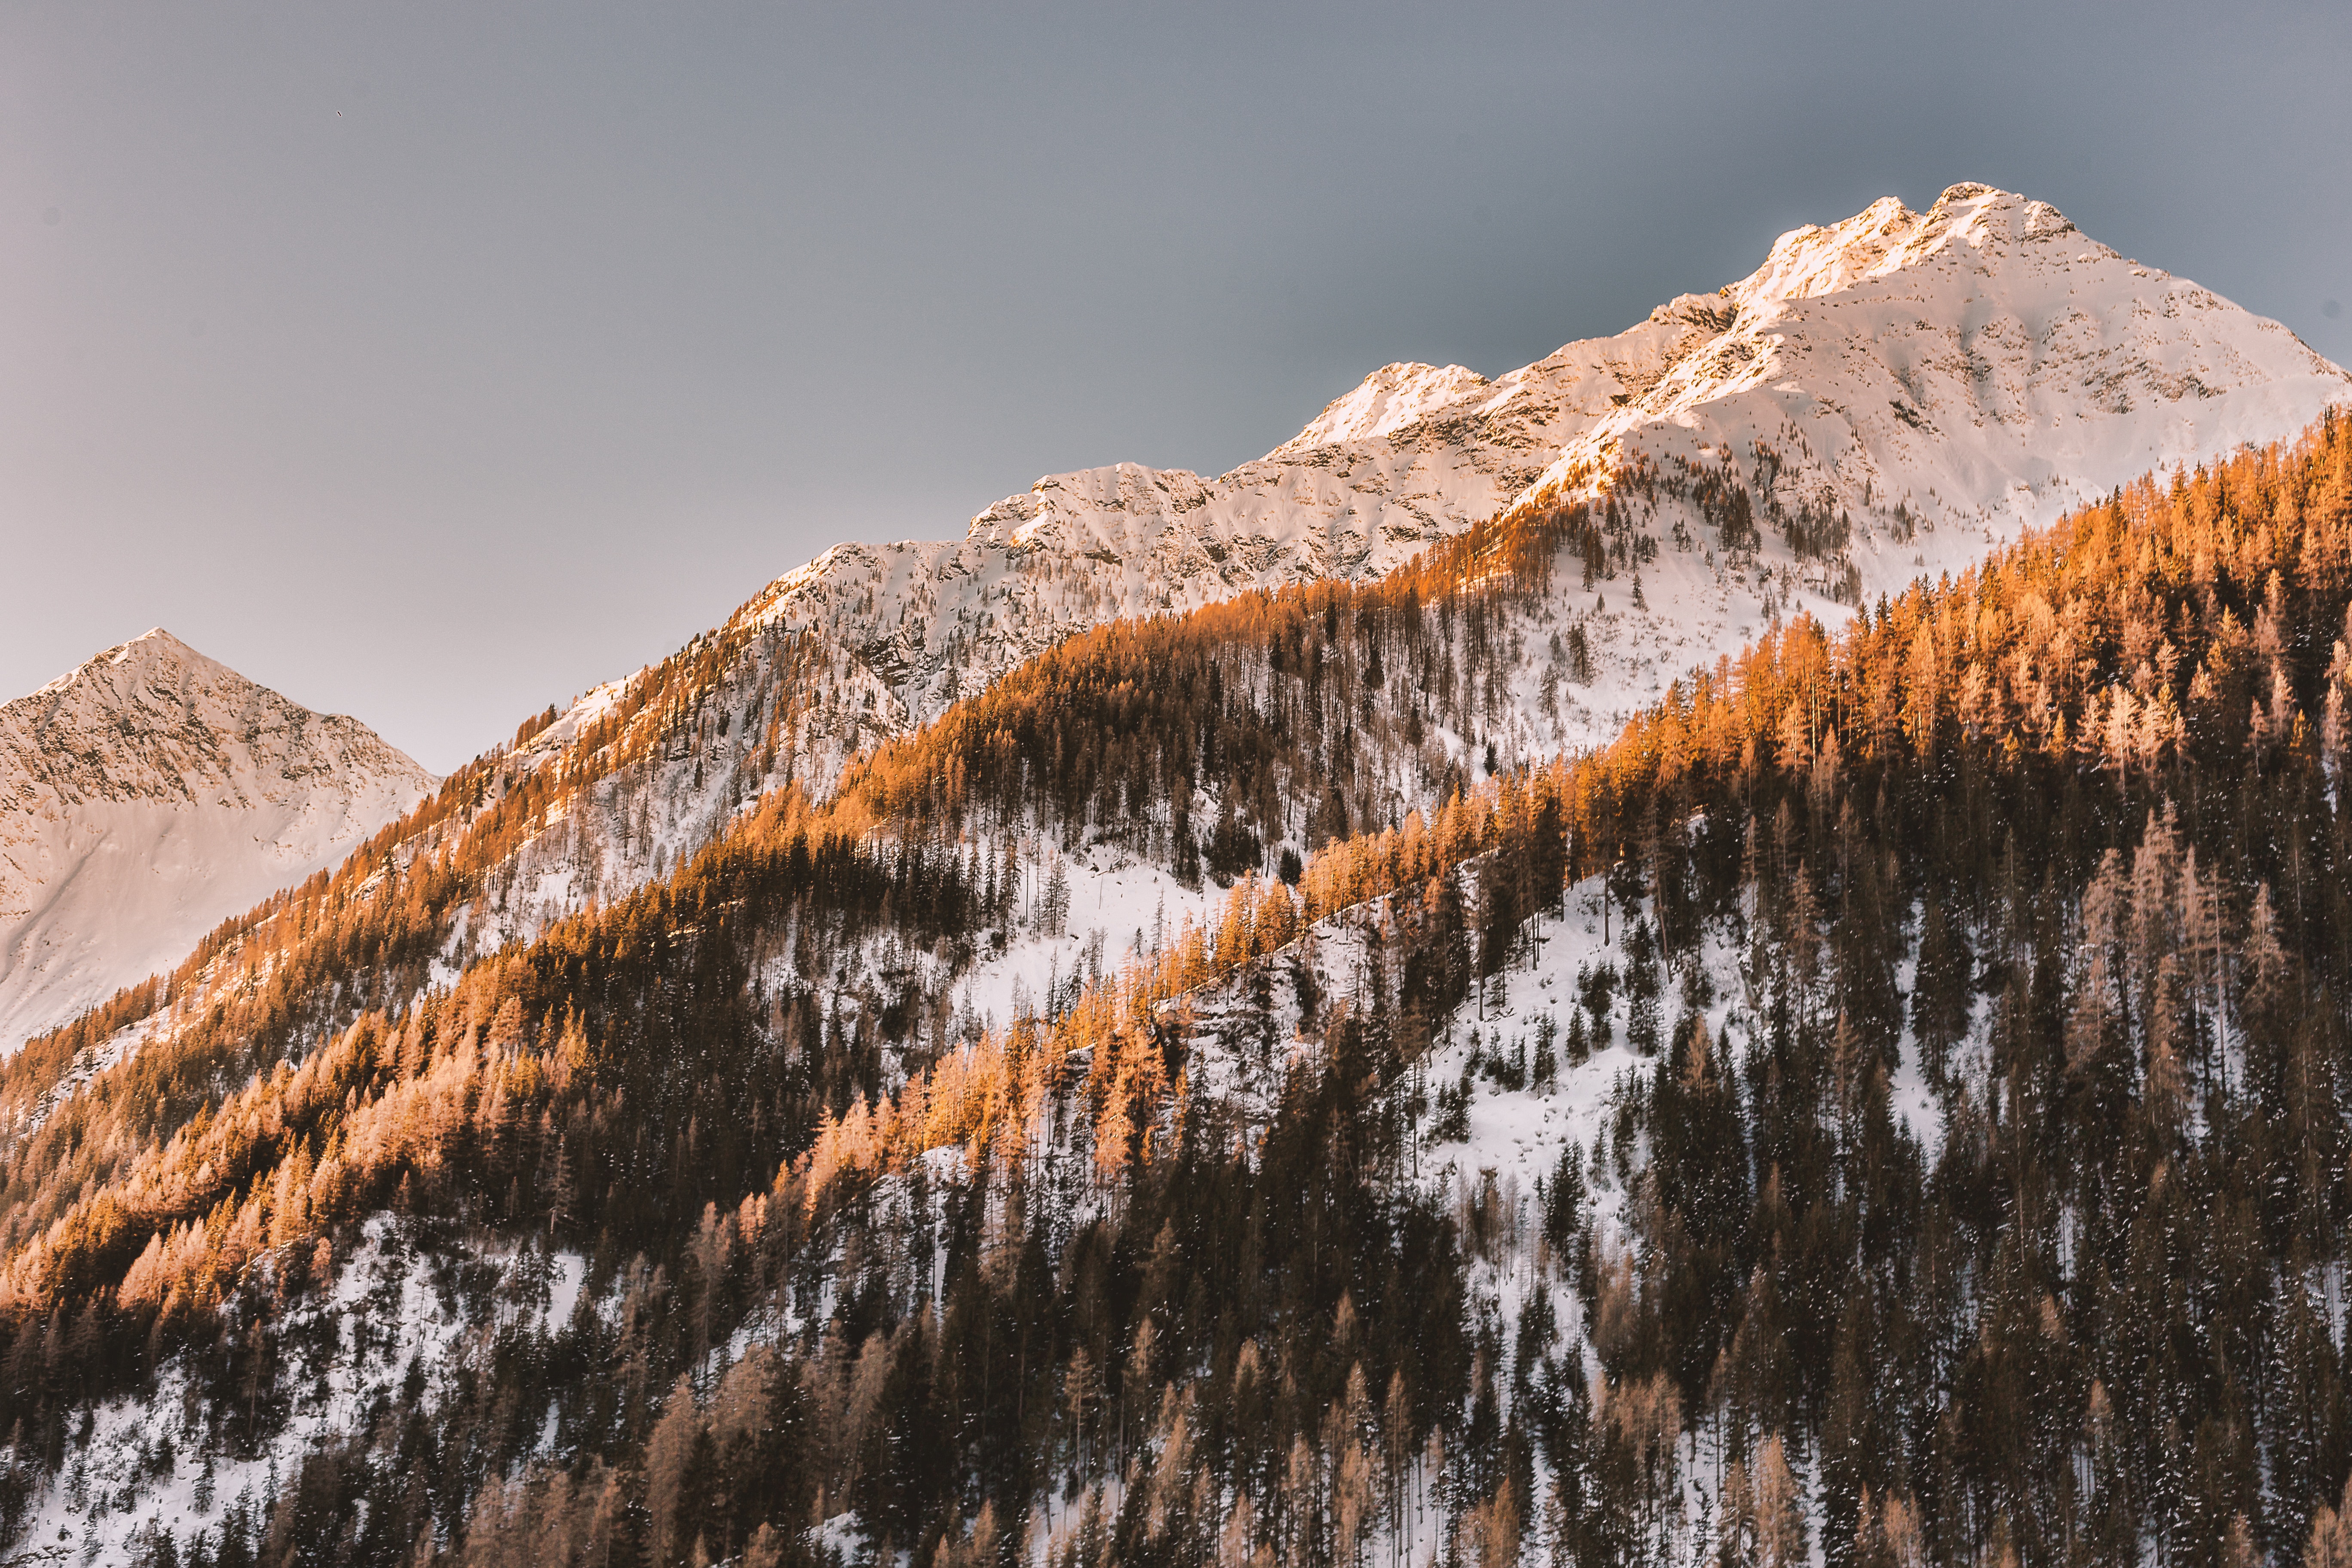
mountainous landforms, mountain, sky, mountain range, snow, rock, winter, wilderness, natural landscape, badlands, ridge, tree, hill, alps, geology, sunlight, outcrop, summit, formation, cloud, national park, massif, landscape, plant, geological phenomenon, slope, fell, pine family, evening, terrain, freezing, bedrock, sunrise, autumn